TMEM61

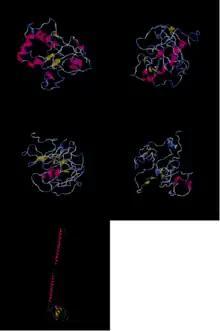
I-TASSER Predicted 3D model of TMEM61

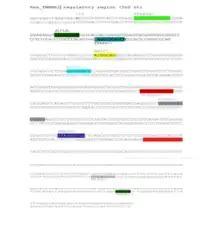
TMEM61 transcription factors

Immunofluorescent standing experiments have detected the "TMEM61" protein in the endocrine tissues, kidney and Urinary bladder, and proximal digestive tract. The experiment also found slight expression in the brain tissues.